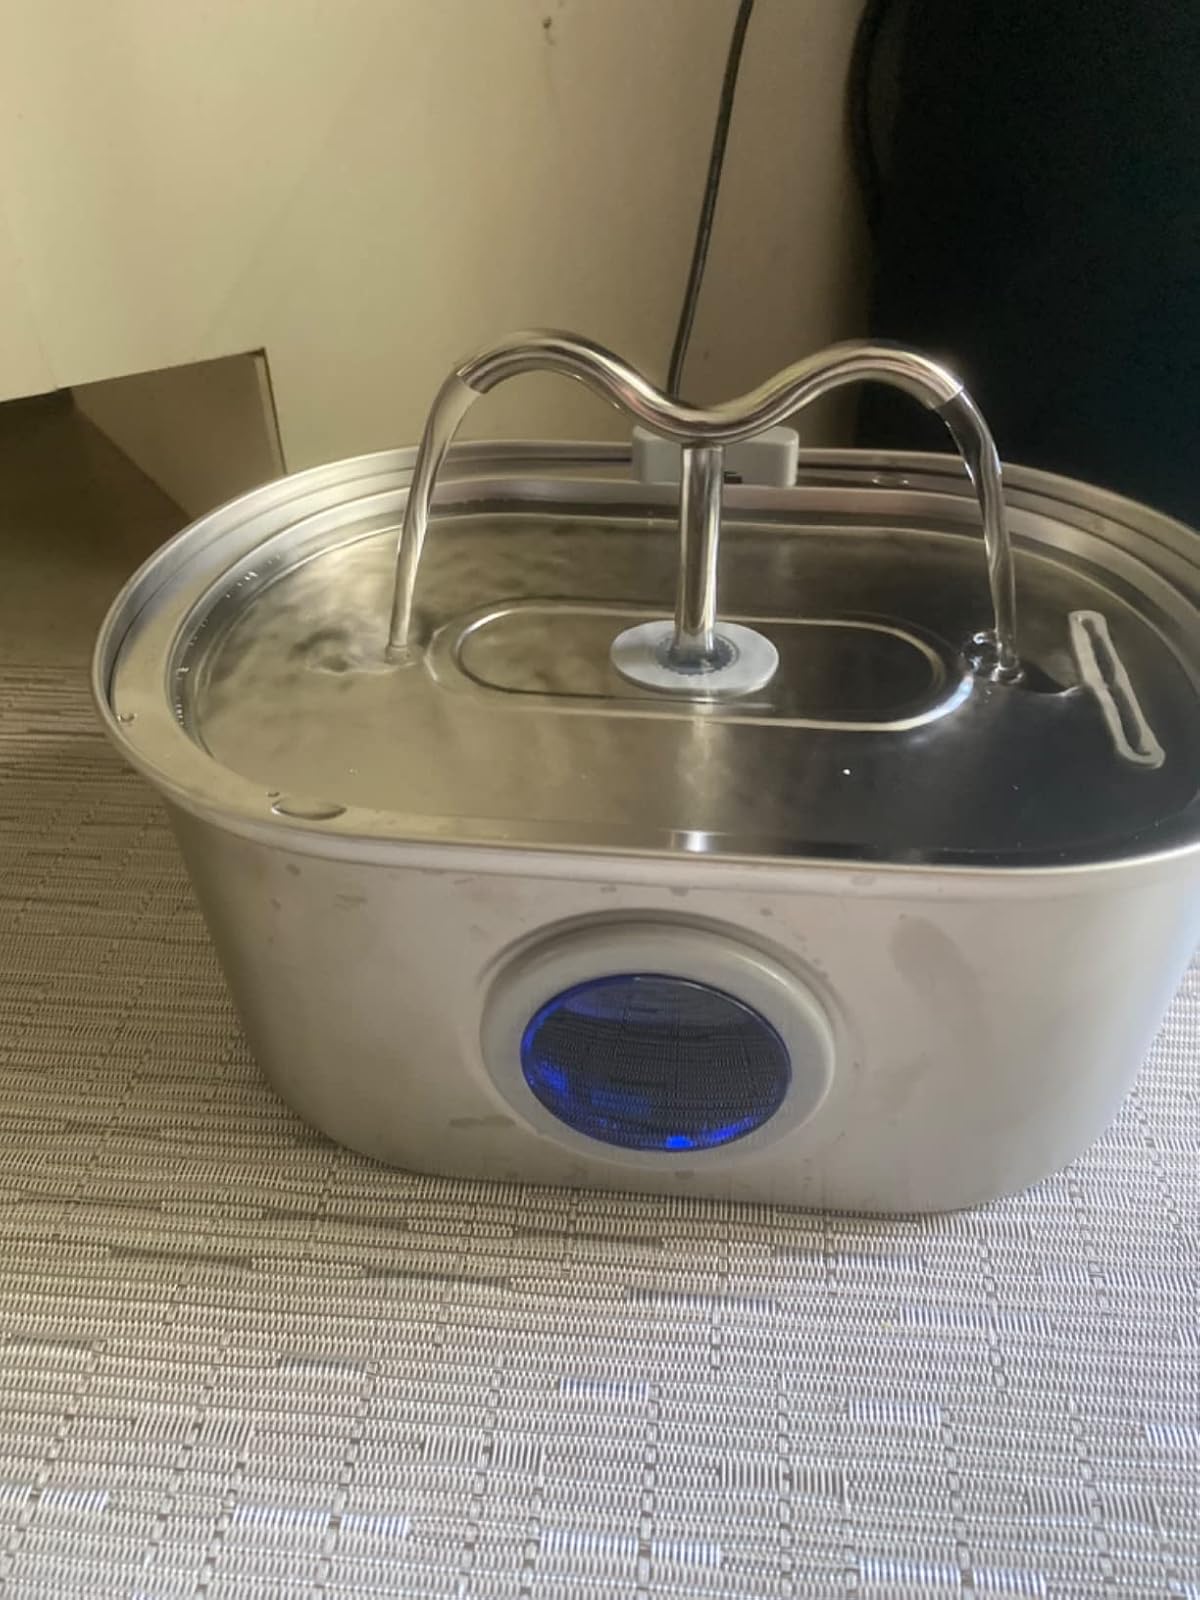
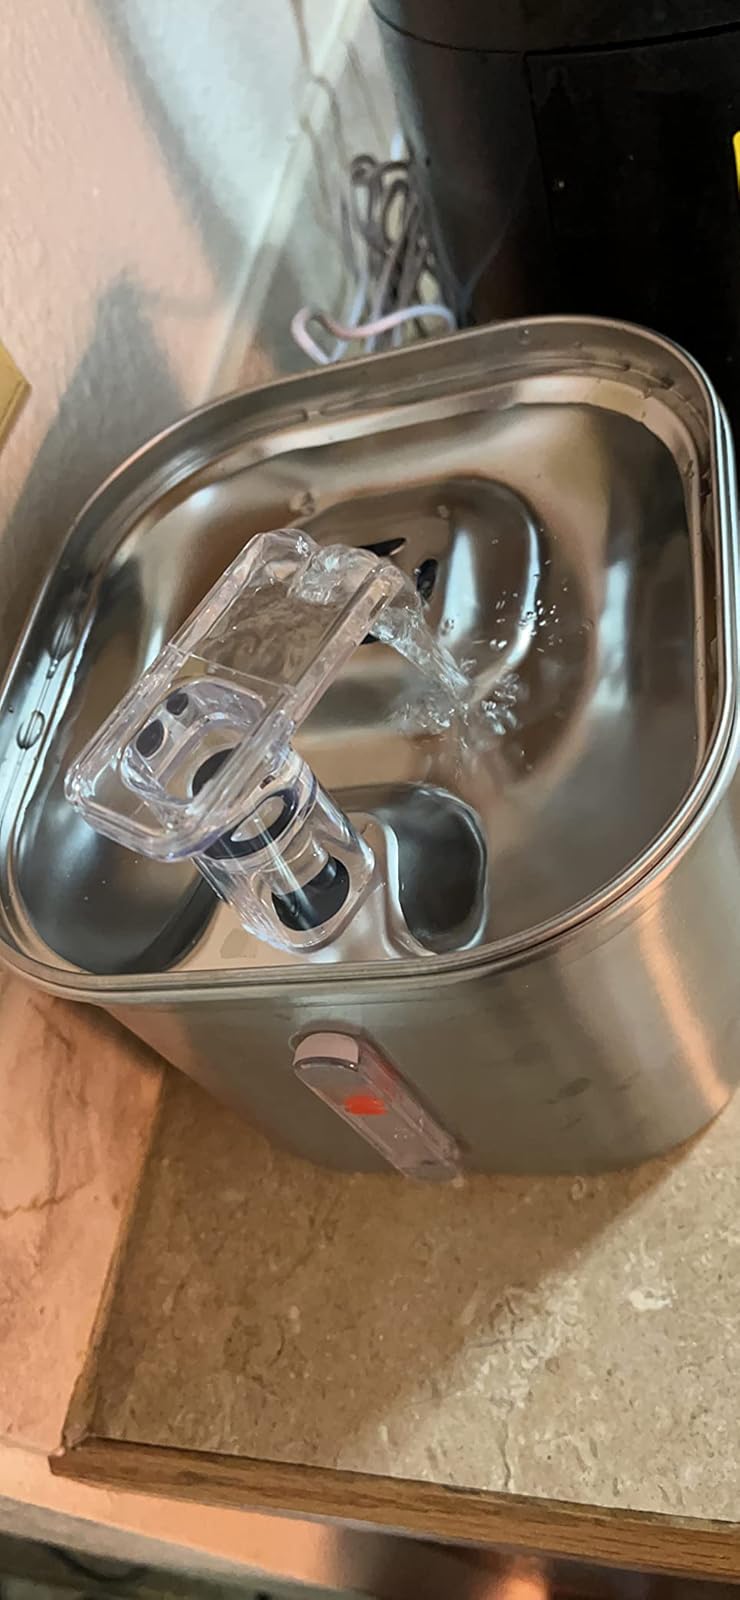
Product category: items_bowl
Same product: no